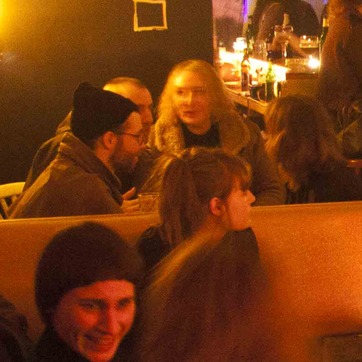
Material: hair